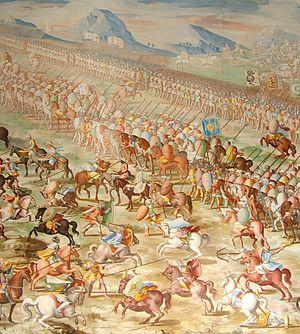
Al-Andalus est le terme qui désigne l'ensemble des territoires de la péninsule Ibérique et certains du sud de la France qui furent, à un moment ou un autre, sous domination musulmane entre 711 et 1492. L'Andalousie actuelle, qui en tire son nom, n'en constitua longtemps qu'une petite partie.
Jean II de Castille fut roi de Castille de 1406 à sa mort. Il était le fils d'Henri III de Castille et de sa femme Catherine de Lancastre, fille de Jean de Gand et de Constance de Castille.
Cette page concerne l'année 1431 du calendrier julien.
La bataille de La Higueruela s'est déroulée le 1ᵉʳ juillet 1431 dans un lieu proche de Medina Elvira, dans la Sierra Elvira, sur la commune d'Atarfe, province de Grenade. Elle est aussi connue sous le nom de Seconde bataille d'Elvire.
Mohammed IX as-Saghîr ben Nasr surnommé As-Saghîr ou Abû `Abd Allâh al-'Aysar al-Ghâlib Mohammed IX ben Nasr. Surnommé Al-'Aysar ou El Zurdo et Al-Ghâlib est le quinzième émir nasride de Grenade. Il est né en 1396. Il est le petit-fils de Mohammed V al-Ghanî, son père n'a pas régné. Il succède d'abord à Mohammed VIII al-Mutamassik en 1419. Son règne est particulièrement chaotique puisque interrompu à trois reprises. Il décède en 1453.